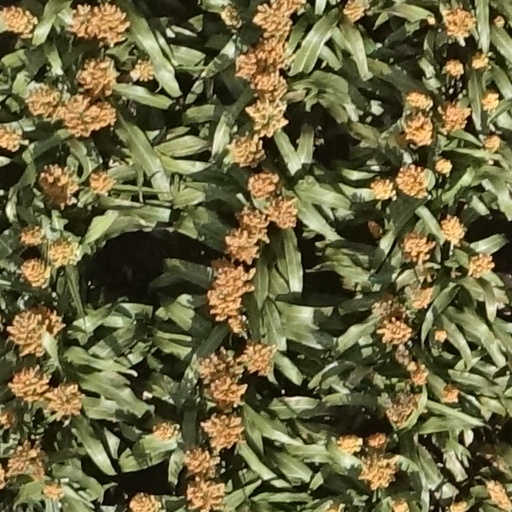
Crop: sorghum